Mariya Takeuchi

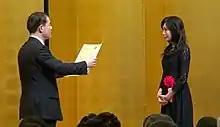
Takeuchi in 2019

Up to September 2014, Takeuchi had released 12 studio albums, 42 singles, several compilations and a live album which was recorded in 2000. Her total sales have been estimated at more than 16 million units by 2009. Her 1994 compilation, "Impressions", sold more than 3 million copies in Japan alone, and became her best-selling album. In addition to her musical career, she has also managed her family's "Ryokan" "Takenoya" since May 2018 "until the next generation can take over".